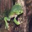
Label: frog